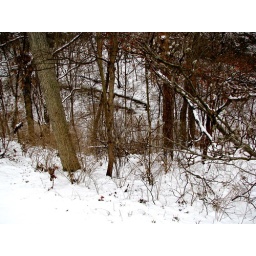
Taken from my home office window 01/03/2008. Only 16 degrees here in Ohio today.